Sacral spinal nerve 4

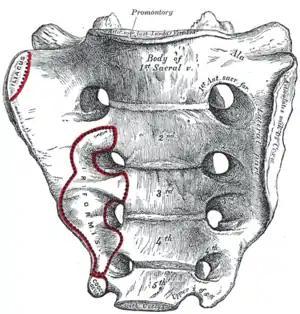
Sacrum, showing bodies in center.

S4 supplies many muscles, either directly or through nerves originating from S4. They are not innervated with S4 as single origin, but partly by S4 and partly by other spinal nerves. The muscles are: